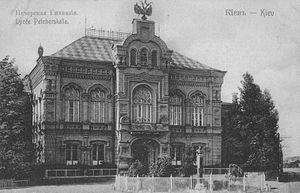
Le système éducatif ukrainien dépend du Ministère de l'Éducation et de la Science de l'Ukraine; il accueille environ 10 millions d'élèves et étudiants et produit le quatrième plus grand nombre de diplômés universitaires en Europe.